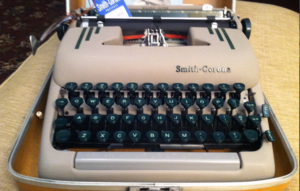
Smith Corona est un fabricant américain d'étiquettes et de rubans thermiques utilisés dans les entrepôts pour les étiquettes à codes-barres principalement, connue en particulier pour ses machines à écrire.